Spreewald gherkins

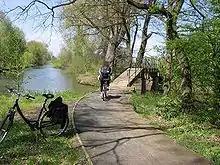
The Gurken-Radweg (Gherkin Bicycle Path)

There are cucumber fields in all of the Spreewald, the largest part of which has been specially protected as the "Biosphärenreservat Spreewald" (Spreewald Biosphere Reserve) since 1990. The following locations have special offerings on and around the gherkin: